Campolongo al Torre

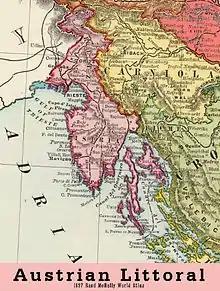
Austrian Küstenland

The Ethnographic map of Karl von Czoernig-Czernhausen, issued by the Imperial Administration of Statistics in 1855, recorded a total of over 400 thousand Friulians living in the Austrian Empire. The majority of Friulians (about 351 thousand) lived in that part of Friuli that belonged to the Kingdom of Lombardy–Venetia, the others in the Friulian parts of the Austrian Küstenland. Friulians were registered as their own category separate from Italians.